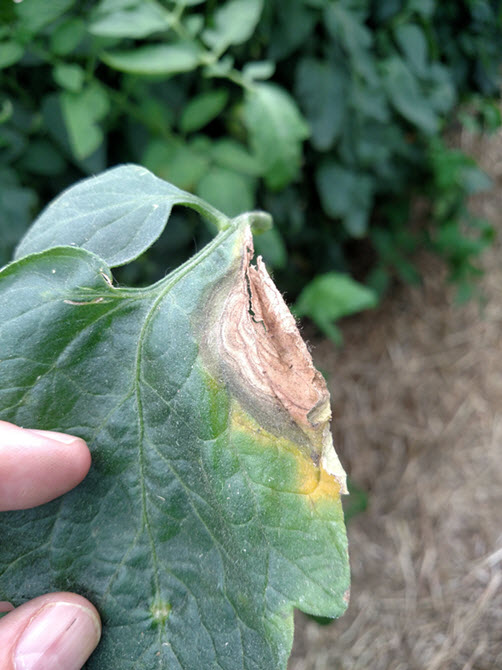
Labels: Tomato mold leaf